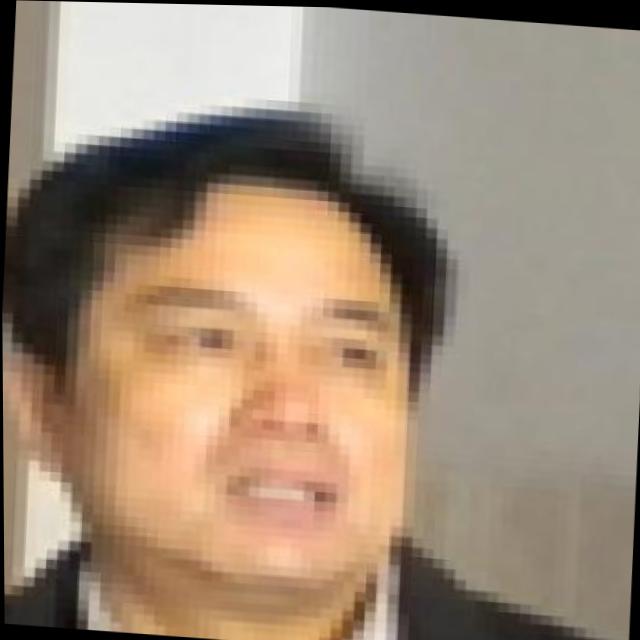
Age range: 45-64